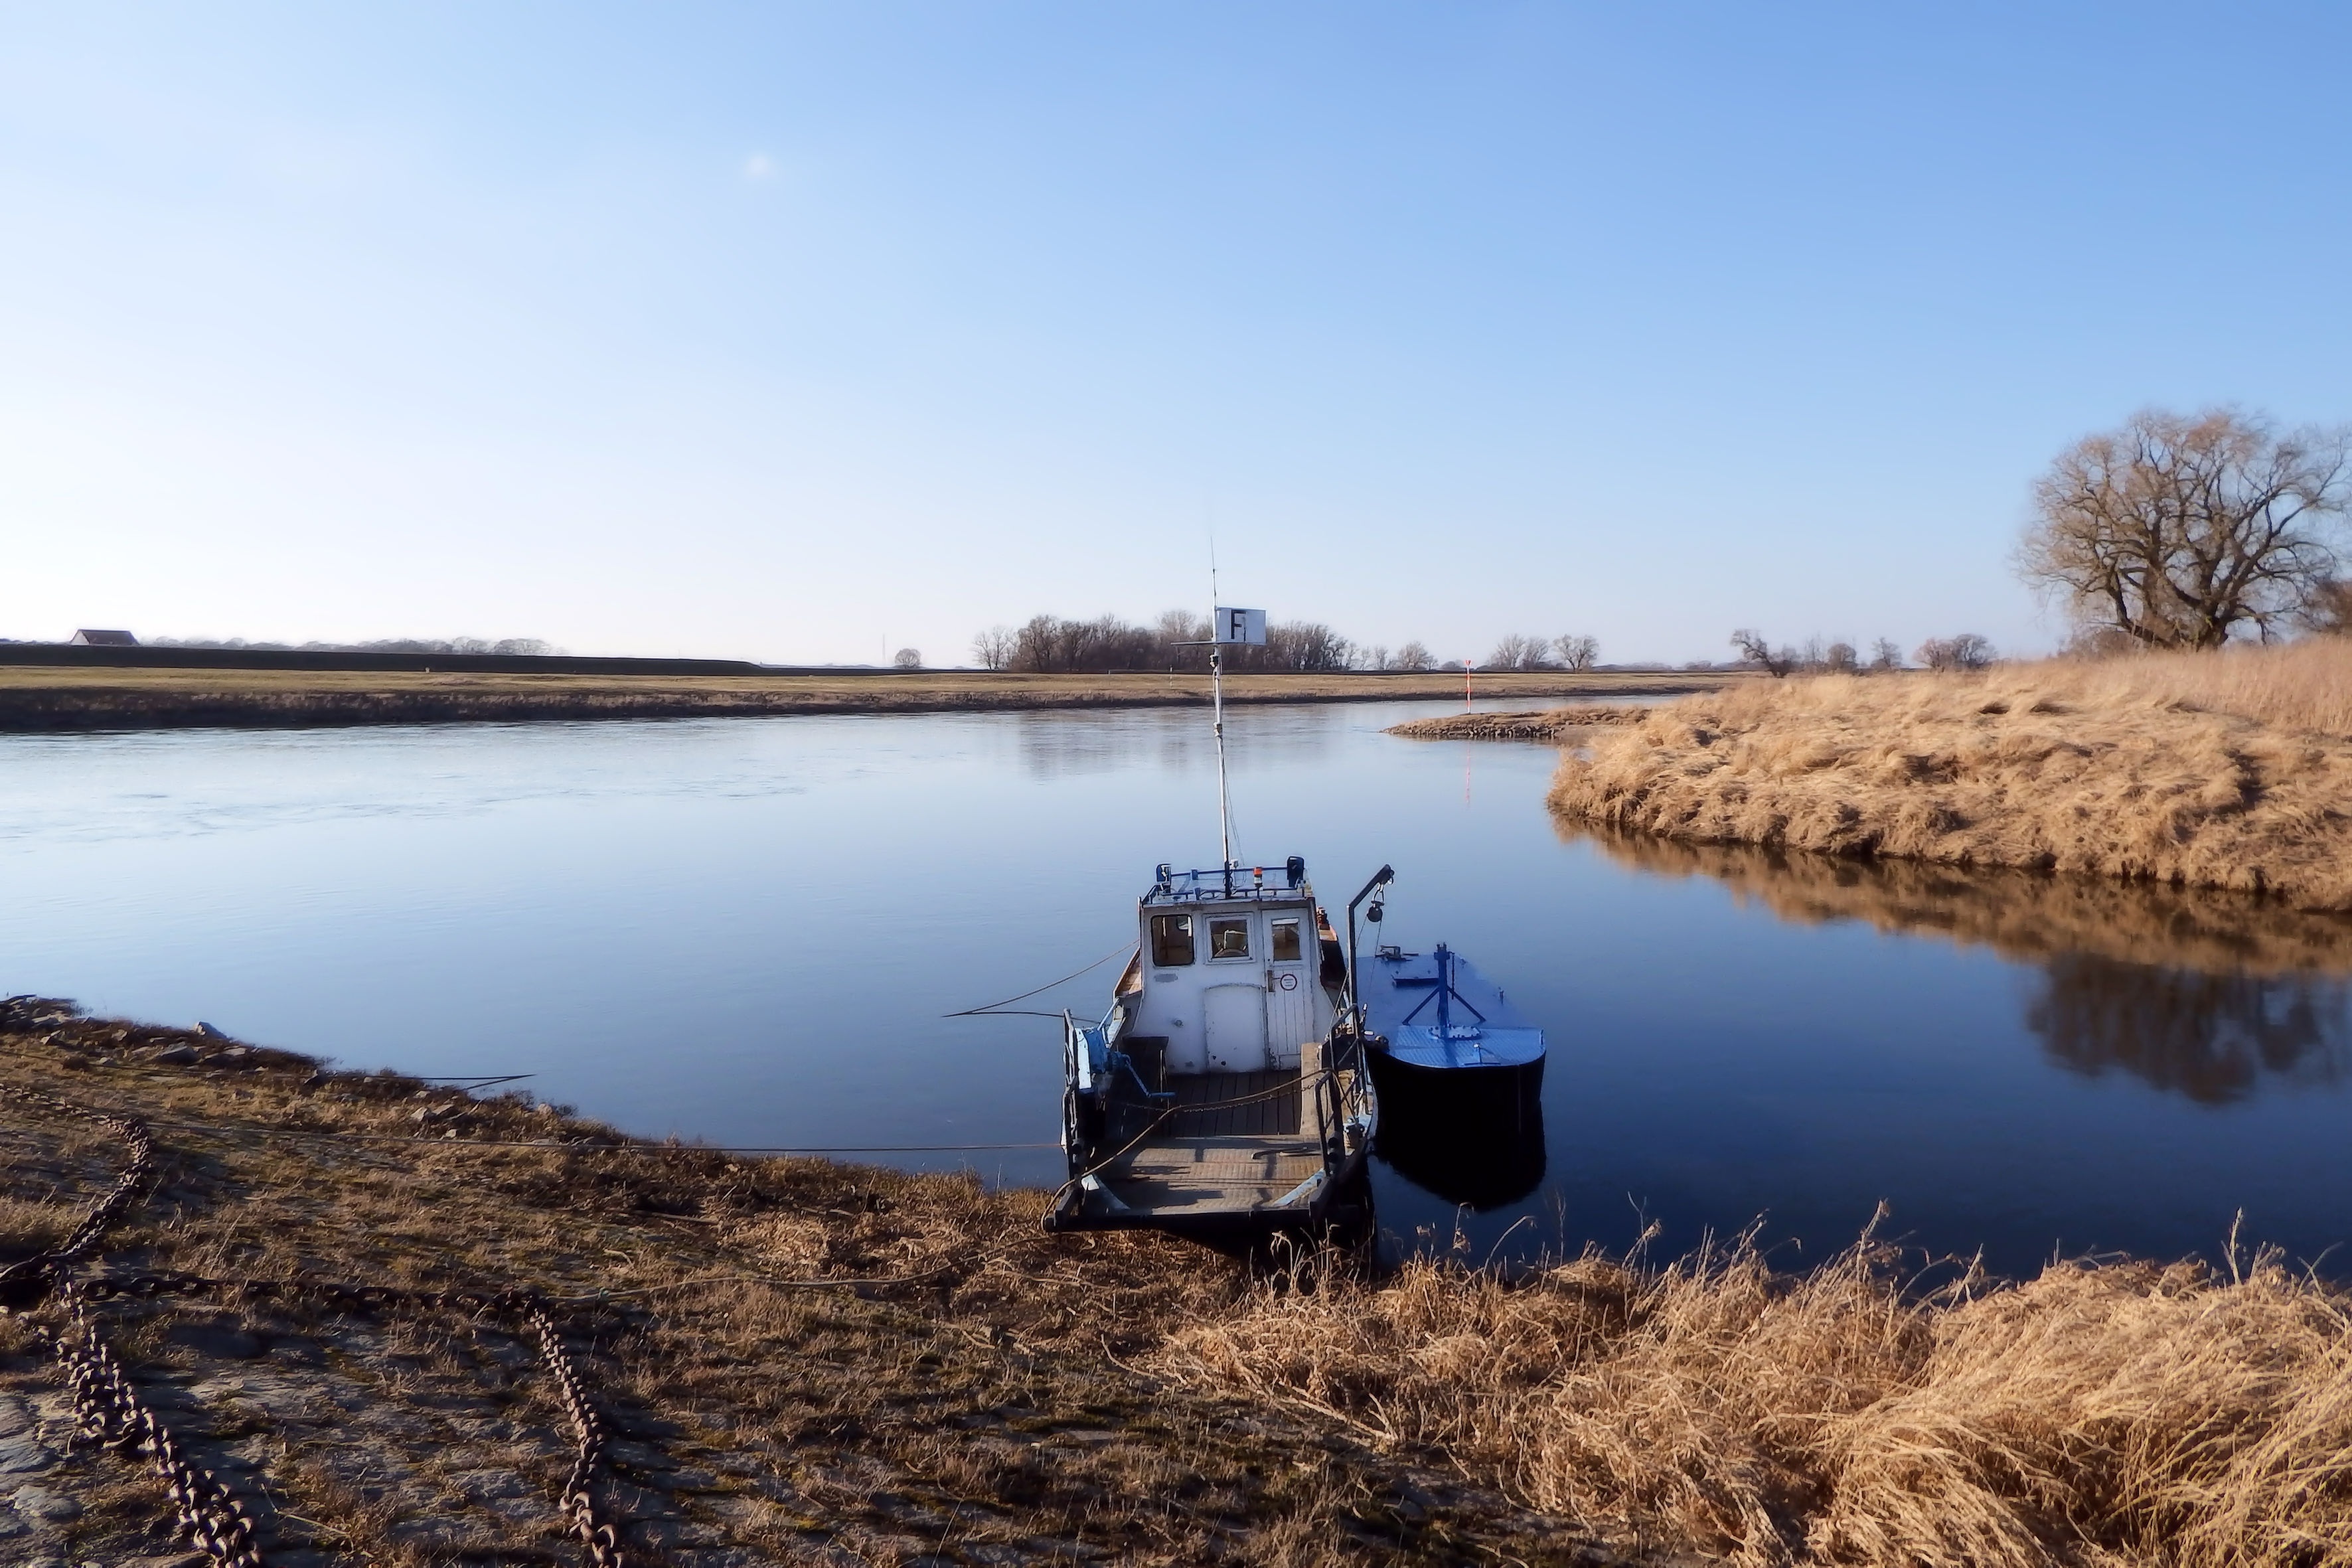
landscape, sea, water, marsh, boat, shore, lake, old, river, ship, reflection, vehicle, reservoir, waterway, ferry, wetland, loch, historically, prettin